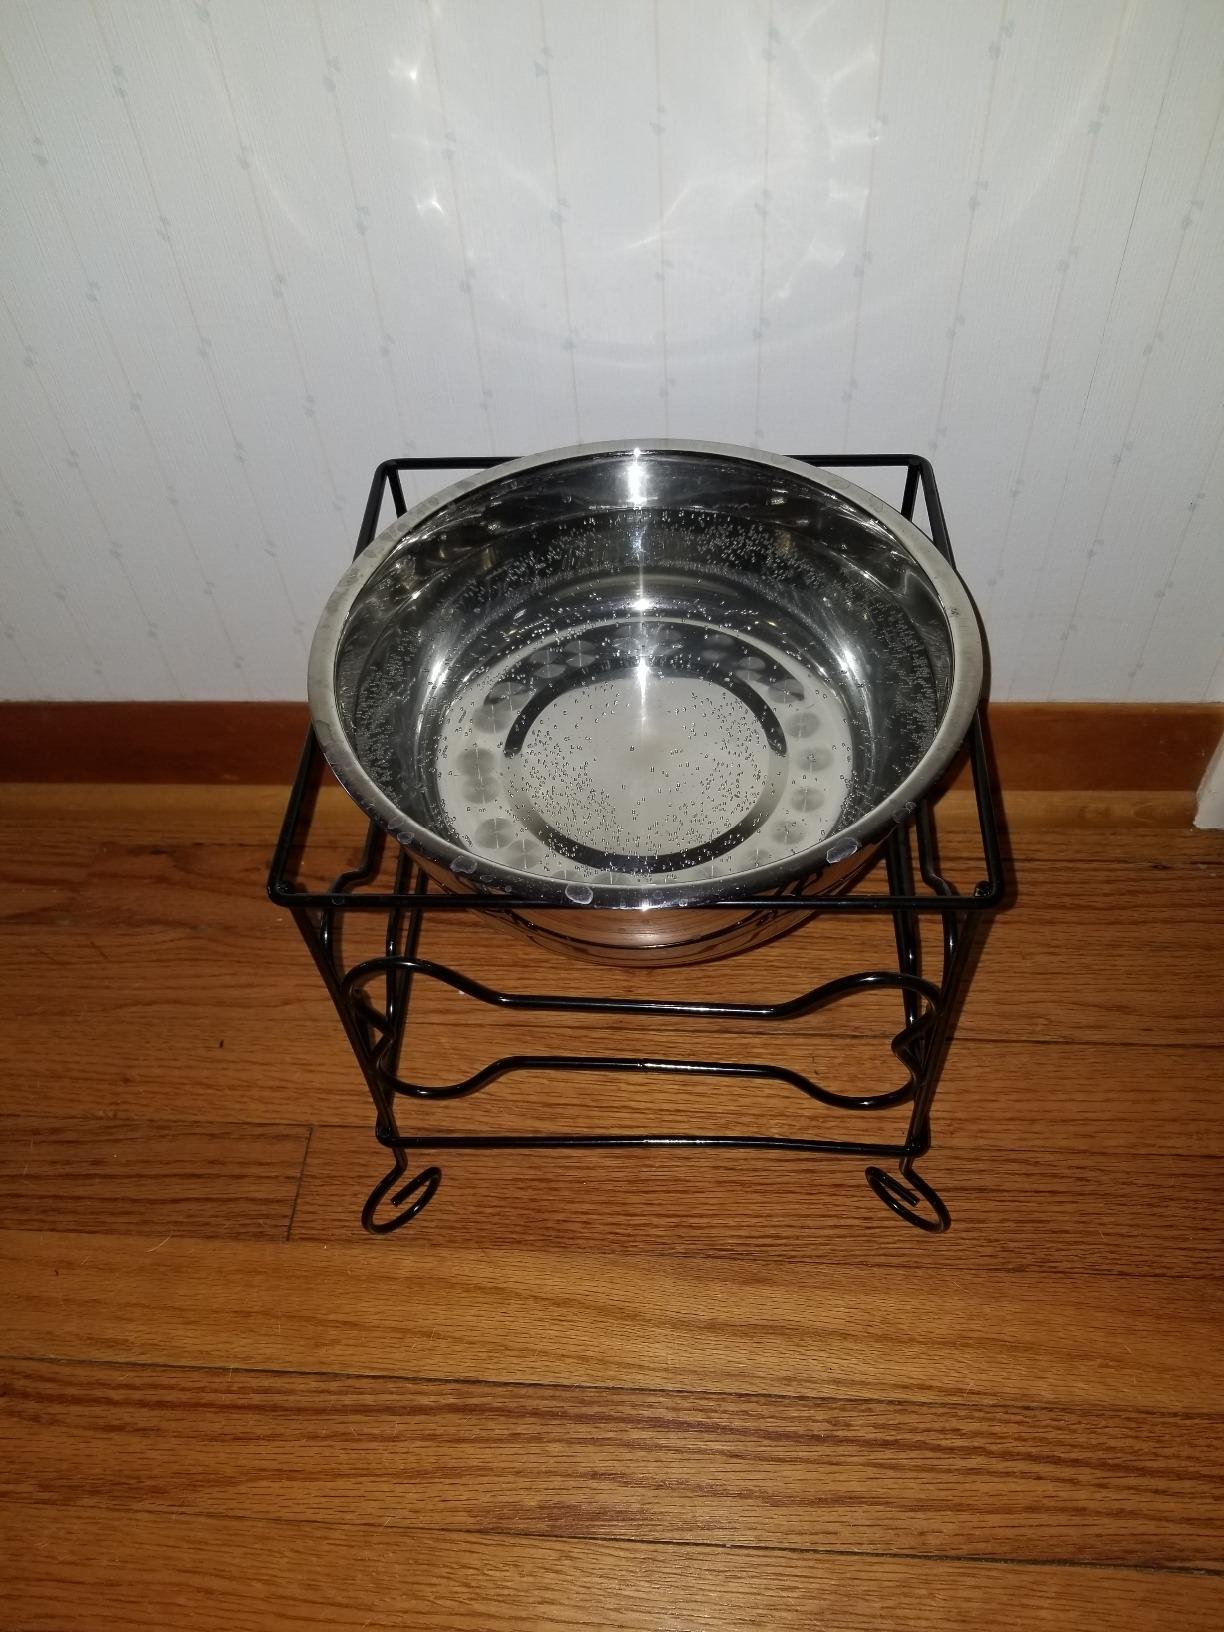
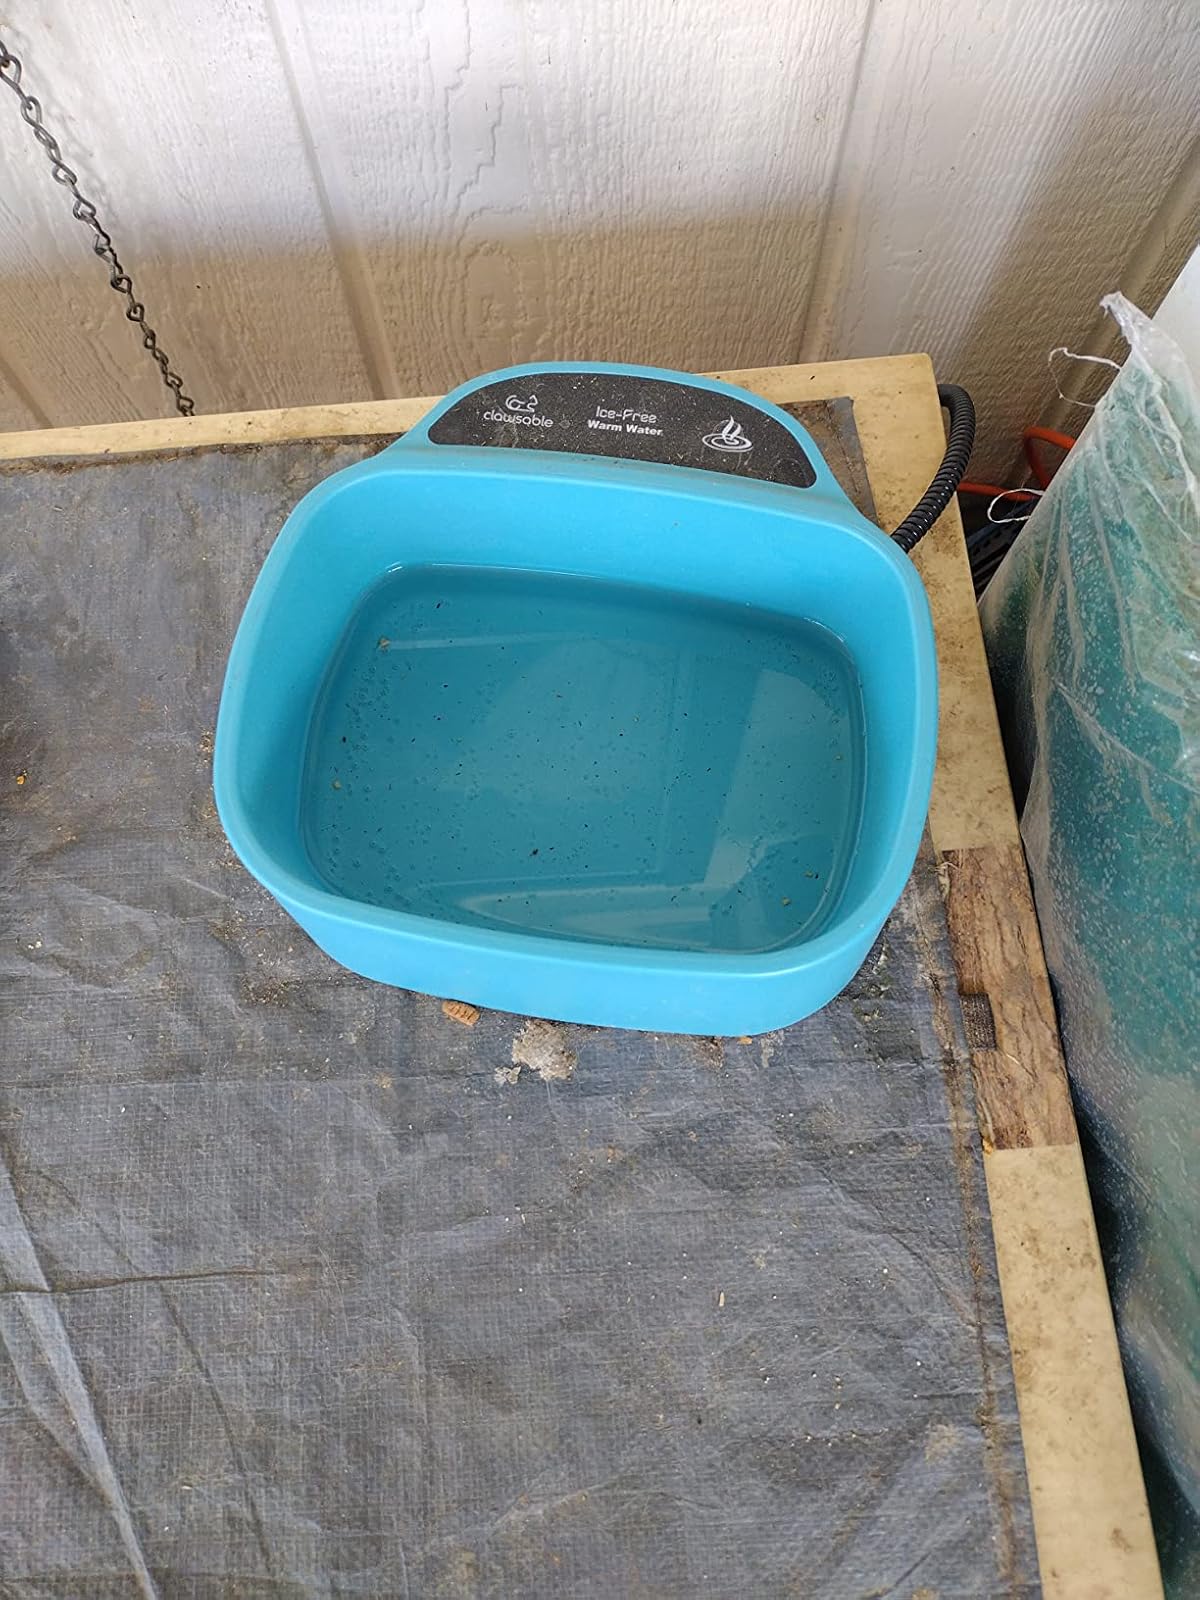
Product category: items_bowl
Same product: no